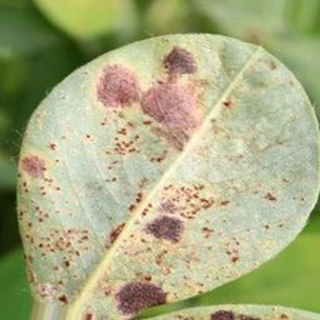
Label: groundnut_rust